History of the United States Army National Guard

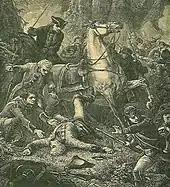
Death of Braddock at Battle of the Monongahela. 19th-century engraving.

The militia of the Bay Colony, combined with militias from Plymouth and Saybrook and Native American allies from the Narragansett and Mohegan tribes, fought the Native Americans of Southern New England in the Pequot War (1634–1638). This war resulted in hundreds of deaths, hundreds of Native Americans sold into slavery or scattered throughout North America, and the destruction of the Pequots as a group.